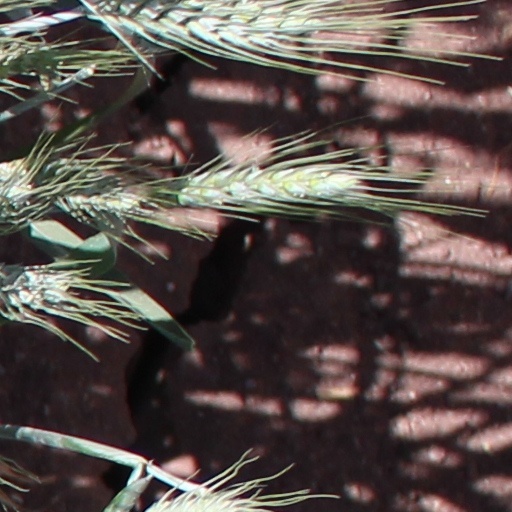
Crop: wheat